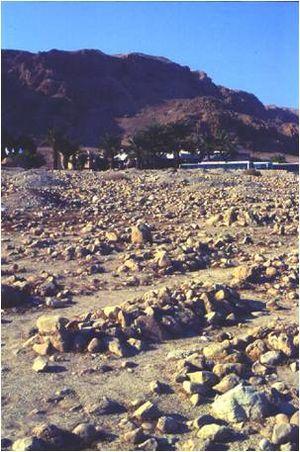
Tombe dans le cimetière de Qumrân. Dans la Palestine antique, la majorité des Juifs se faisait enterrer dans une fosse recouverte de cailloux et une pierre plus grosse indiquant l’emplacement de la tête ou des pieds du défunt.
Le tombeau de Jésus est selon diverses traditions chrétiennes ou légendes, placé en différents lieux. La tradition la plus ancienne la fixe près de son lieu de Crucifixion, dans l'Église du Saint-Sépulcre à Jérusalem, et plus précisément le Saint-Sépulcre depuis que les empereurs romains sont devenus chrétiens. À la fin du XIXᵉ siècle, un autre site est proposé pour la crucifixion et la tombe de Jésus, appelé Calvaire de Gordon.